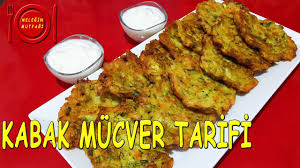
Yemek: mucver